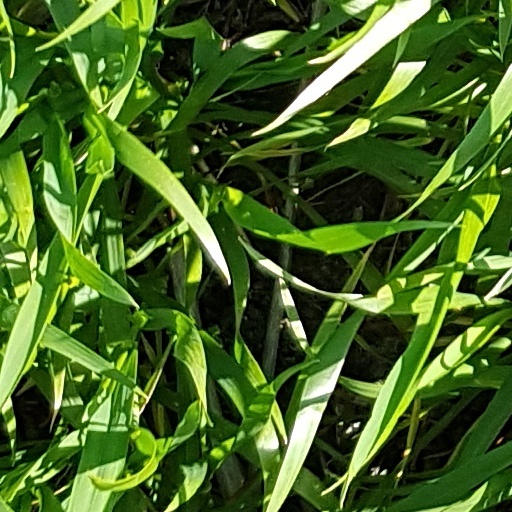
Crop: wheat